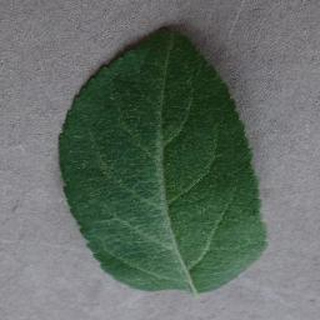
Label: healthy_apple